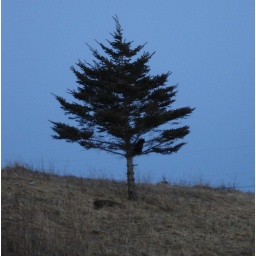
My van cats love to play in this tree, especially on a full moon twilight.